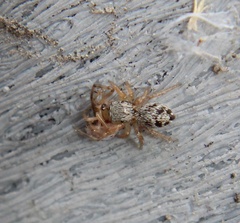
Species: Lactrodectus_hesperus